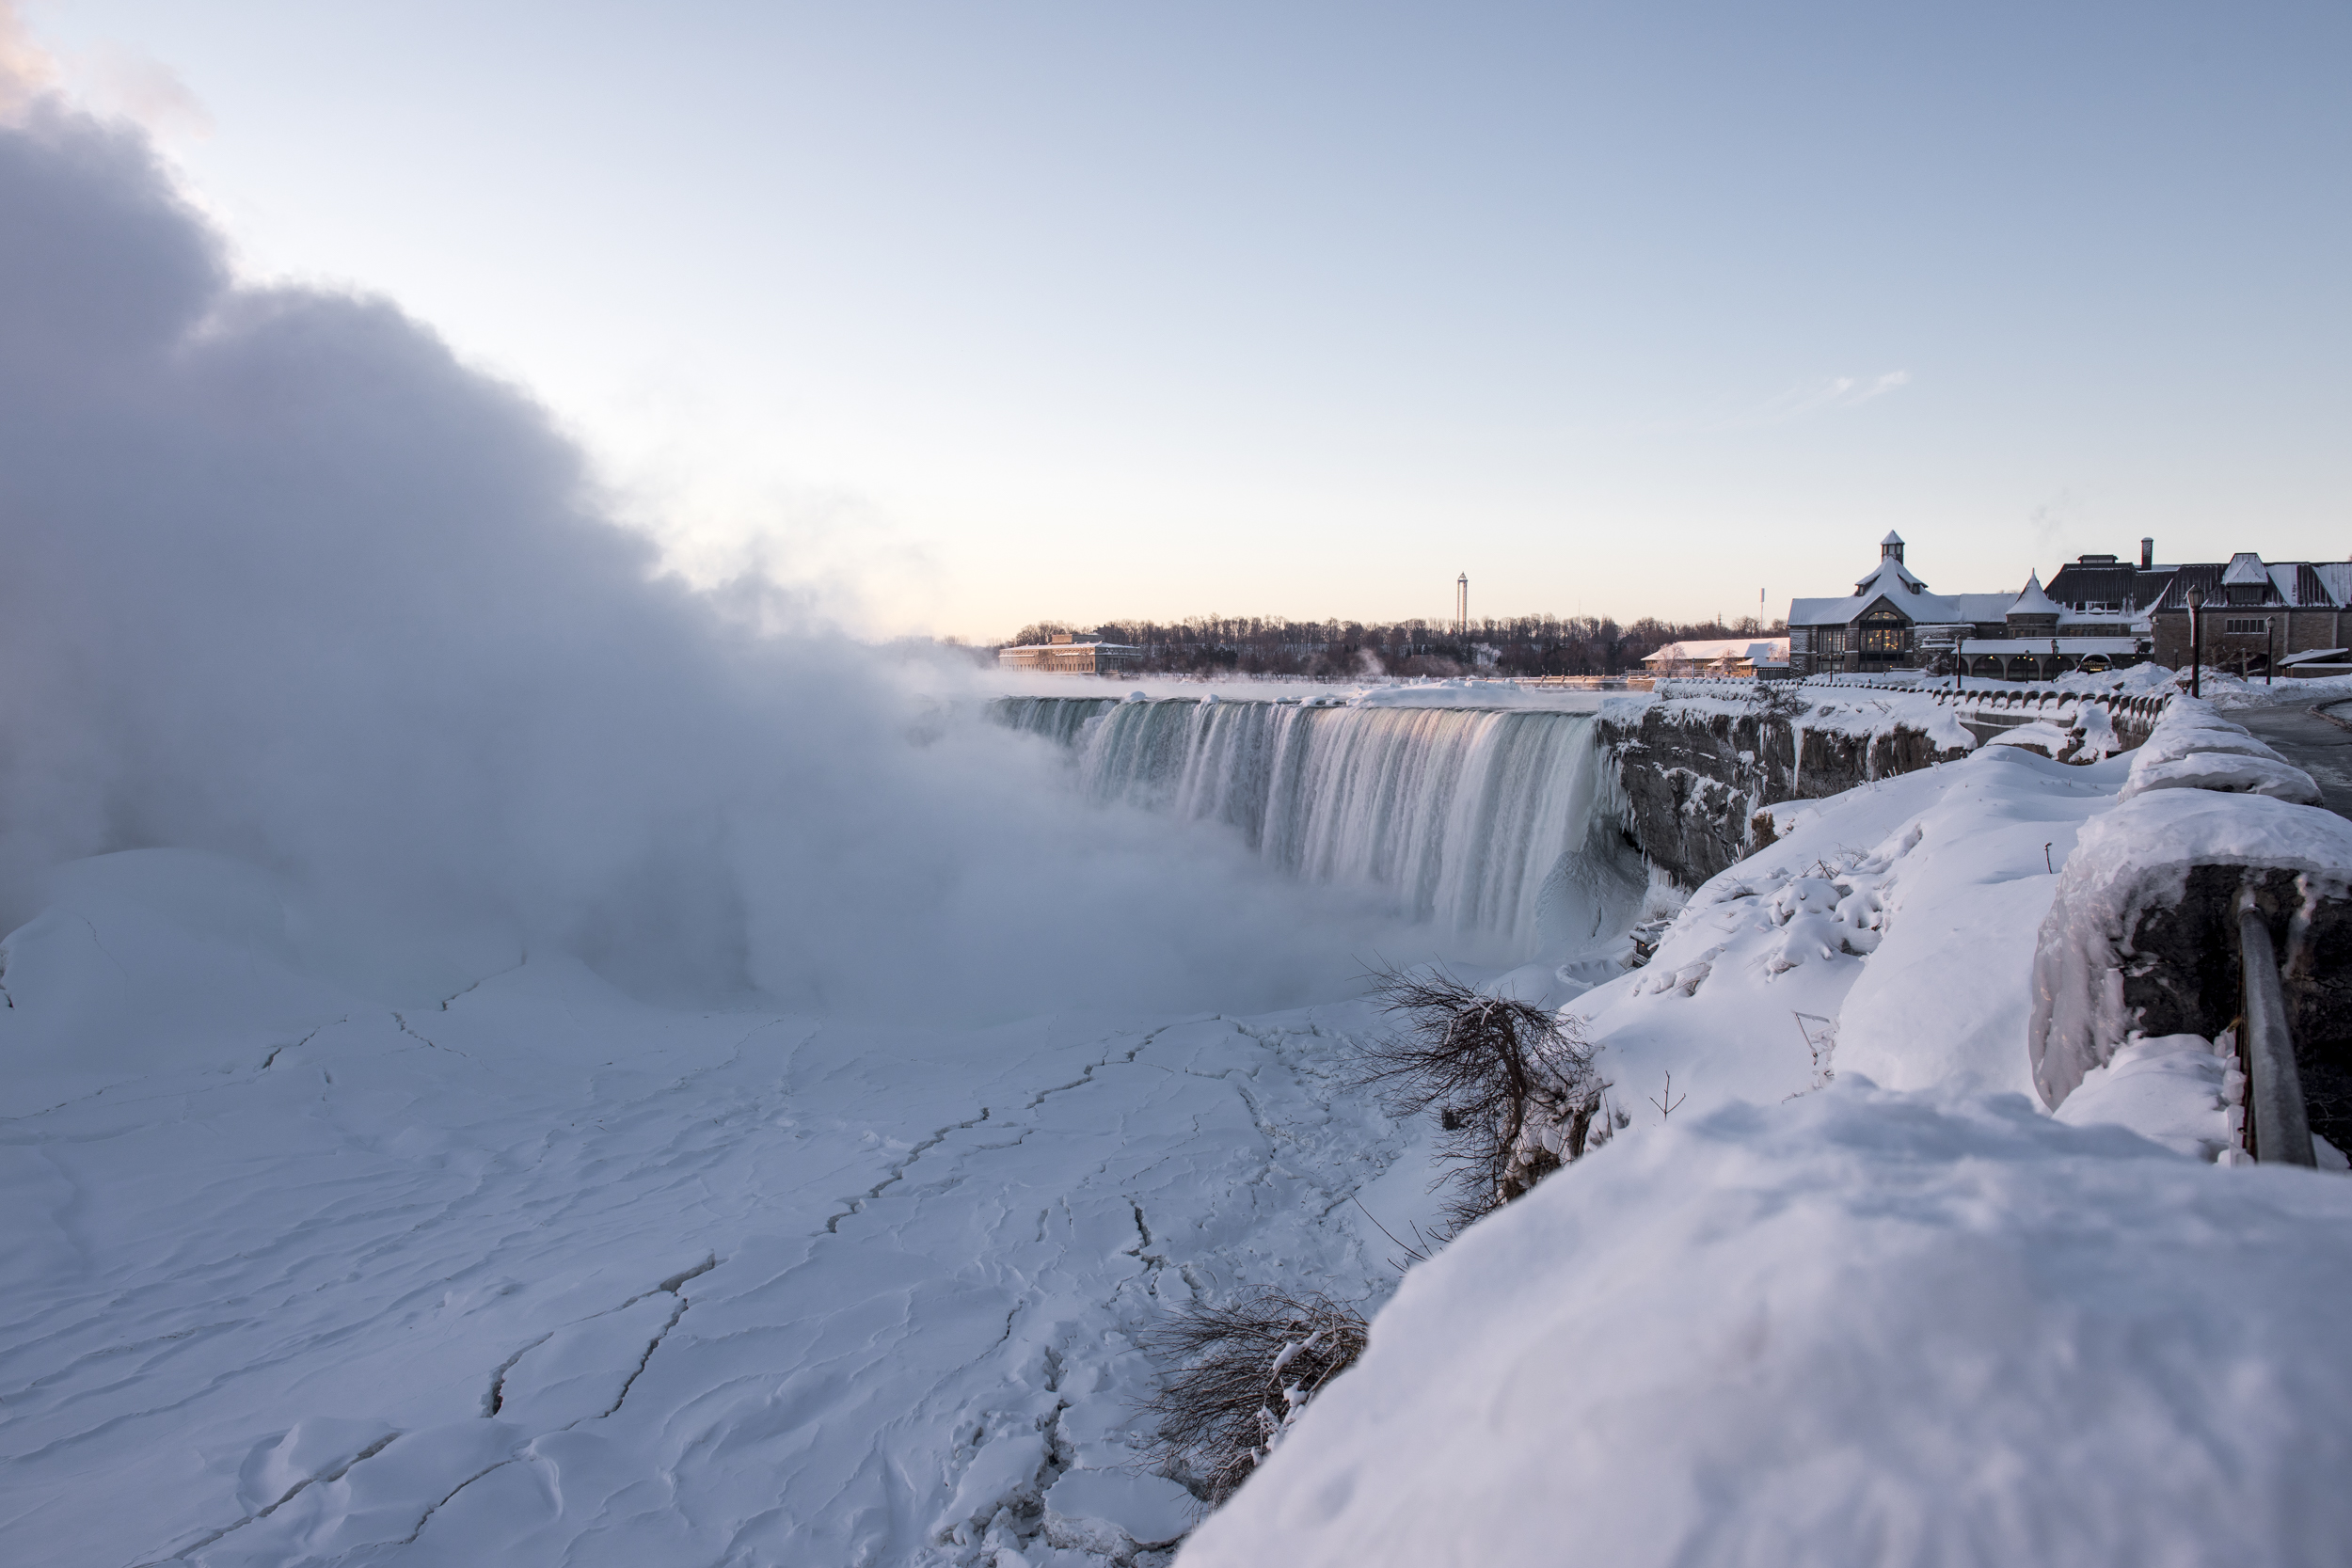
ice, snow, winter, freezing, water, sky, water feature, morning, geological phenomenon, arctic, cloud, landscape, river, glacial landform, frost, winter storm, mountain, blizzard, waterfall